Weiss WM-16

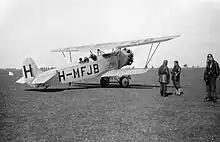
Weiss Manfréd WM-16A in 1933

It was developed from the Fokker C.V, of which 76 served in the Hungarian Air Force. Two major versions were built: The WM-16A, which used a 410 kW (550 hp) Gnome-Rhône 9K Mistral (9 built) and the WM-16B, which used a 641.3 kW (860 hp) Gnome-Rhône 14K Mistral Major (9 built). The WM-16A was considered to be unsuitable for operational service, so the WM-16B was developed as a bomber instead of a reconnaissance aircraft. The WM-16 was used as the basis for the Weiss WM-21 Sólyom. Aircraft were built at the Manfréd Weiss Steel and Metal Works in Csepel, the MÁVAG factory in Budapest, and by the Rába (company) in Győr. Starting in 1941 these aircraft were relegated to secondary duties.